Powell's Books

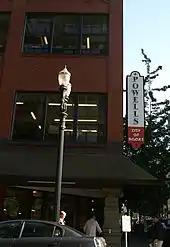
The City of Book's NW 11th & Couch entrance, featuring the "Pillar of Books"

Walter Powell founded Powell's in 1971. His son, Michael Powell, had started a bookstore in Chicago, Illinois, in 1970 which specialized in used, rare, and discounted books, primarily of an academic and scholarly nature. In 1979, Michael Powell joined his father in Portland, right after his father's store was not offered a lease renewal; within a year, they found the location that became its current headquarters. Michael bought the bookstore from his father in 1982.